Lina Congo

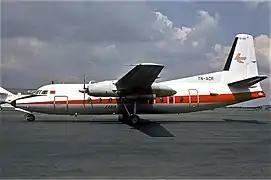
Lina Congo Fokker F27 Friendship

Air Congo (Compagnie Congolaise de Transports Aériéns) was founded in 1961 by private investors to operate charter and feeder flights in French Equatorial Africa with Douglas DC-3s and Douglas DC-4s. Based in Pointe-Noire, in 1963 the airline saw a route expansion after taking over numerous routes which were previously operated by Air Afrique. The route network linked Brazzaville and Pointe-Noire with Moanda in Gabon. On 16 March 1964, the airline was recapitalised and reformed, and the name was changed to Air Congo (Brazzaville). In August 1965, the airline was renamed Lina Congo in an attempt to lessen confusion with it and the airline of the same name from Zaire. By this time, the airline was 66% owned by the Congolese government.